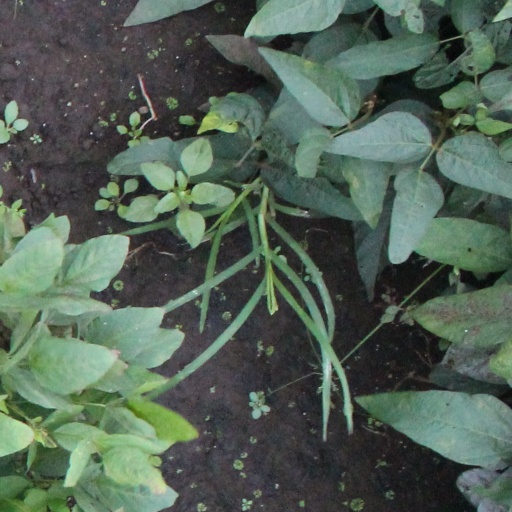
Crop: soybean